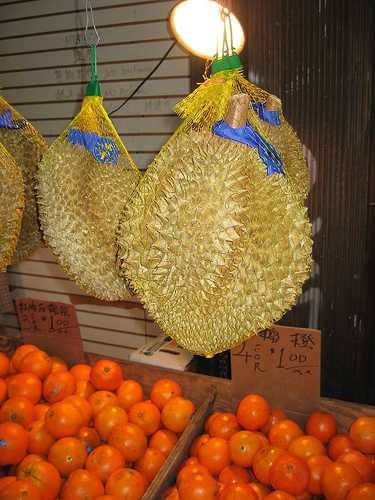
Label: Orange